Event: Nepal Earthquake
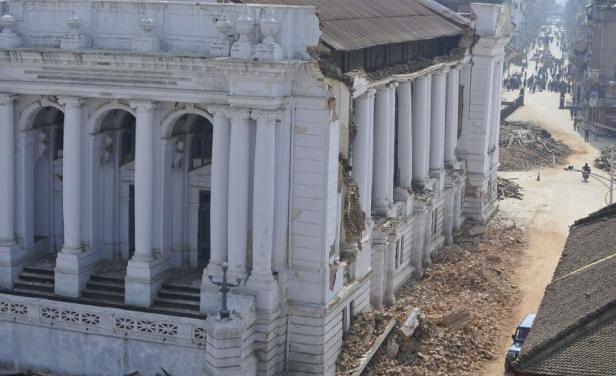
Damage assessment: damage